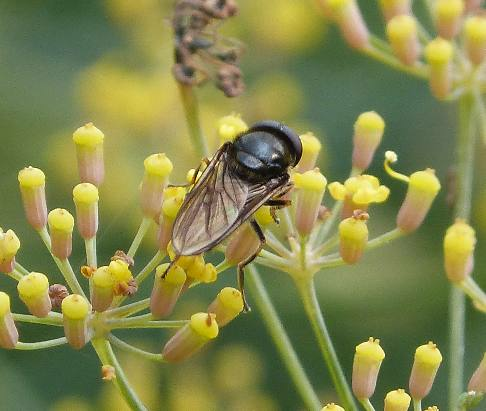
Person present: No